Elisabeth Seitz

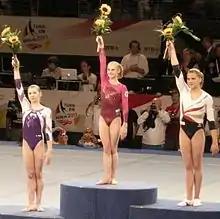
Elisabeth Seitz (right) on the podium at the 2011 European Championships with Amelia Racea (left) and Anna Dementyeva (center)

At the 2011 European Championships, Seitz finished second in the all-around behind Anna Dementyeva with a score of 56.700. She finished 5th in the vault final with a score of 14.187. She finished 5th in the uneven bars final with a score of 14.175.